H. Nielsen's Tobacco Factory

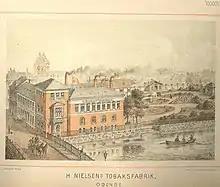
H. Nielsen's Tobacco Factory, c. 1888

The company was established in rented premises in 1868 and comprised a tobacco shop. Nielsen was after a while able to buy the building as well as the one next door. A new tobacco factory was constructed at the site in 1887. The two-storey building was 37 alen long and 23 alen wide. The factory closed in the first half of the 20th century when the number of tobacco factories in Odense declined from 10 to 2.